Schlüsselgerät 39

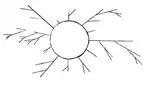
Figure 2 Circle representing the pure period and the straight lines the pre-periods.

In this circle represents the pure period and the straight lines the pre-periods. There were usually several pure periods, each one of them having a complicated system of pre-periods branching into it. Several separate figures of the above type side by side are then necessary to give a graphic representation of the periodicities. A lower limit for the lengths of the pure periods was, as far as I remember: 25 x 21 x 23 x 25 = 8,162,700.